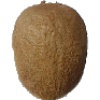
Label: Kiwi 1